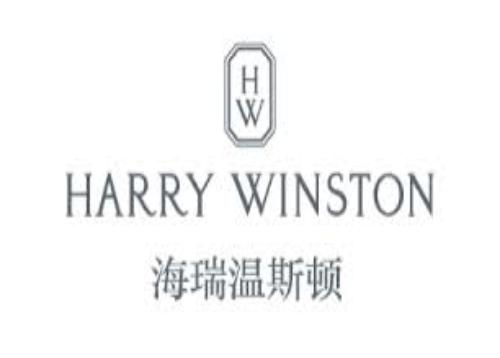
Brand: Harry Winston-2
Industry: Clothes